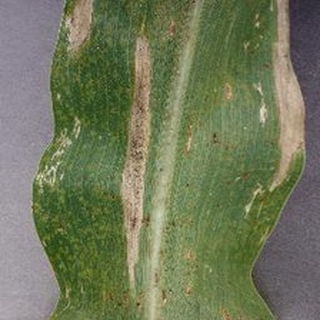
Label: corn_northern_leaf_blight